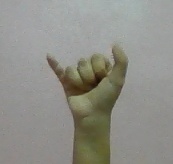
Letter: ya